Centrifugal compressor

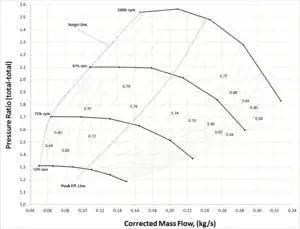
Figure 5.2 – Example centrifugal compressor performance map

While illustrating a gas turbine's Brayton cycle, Figure 5.1 includes example plots of pressure-specific volume and temperature-entropy. These types of plots are fundamental to understanding centrifugal compressor performance at one operating point. The two plots show that the pressure rises between the compressor inlet (station 1) and compressor exit (station 2). At the same time, the specific volume decreases while the density increases. The temperature-entropy plot shows that the temperature increases with increasing entropy (loss). Assuming dry air, and the ideal gas equation of state and an isentropic process, there is enough information to define the pressure ratio and efficiency for this one point. The compressor map is required to understand the compressor performance over its complete operating range.